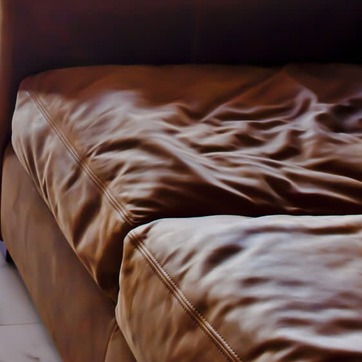
Material: leather